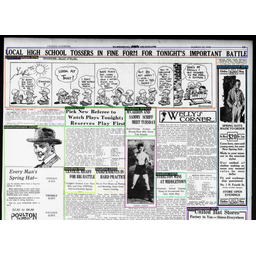
Label: paper